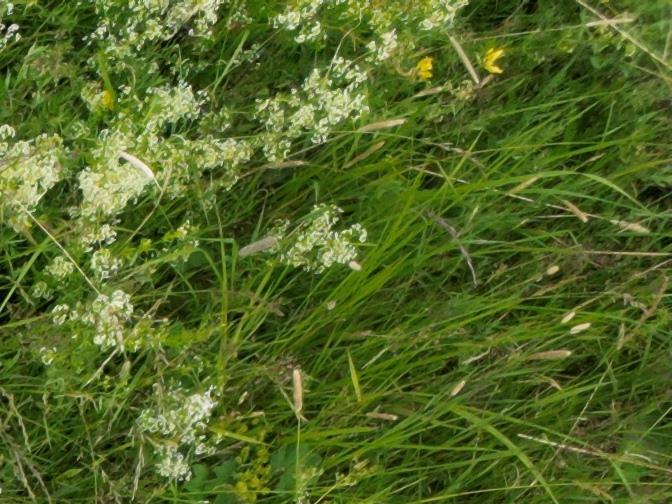
Flowers visible: yarrow flowers, yarrow flowers, yarrow flowers, yarrow flowers, yarrow flowers